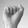
ASL letter: A